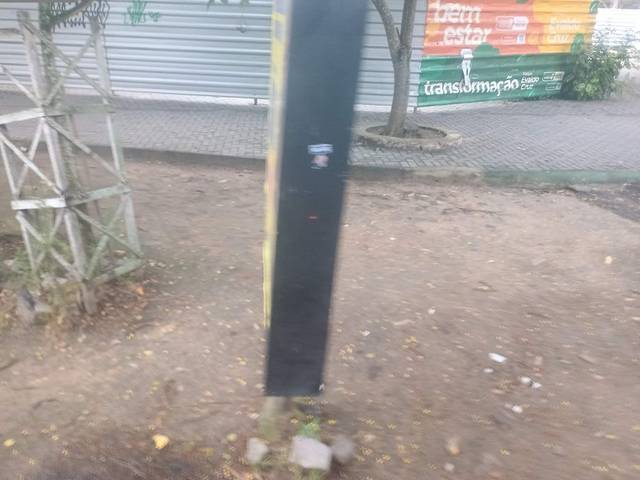
Region: Brazil
Coordinates: -7.221, -35.889